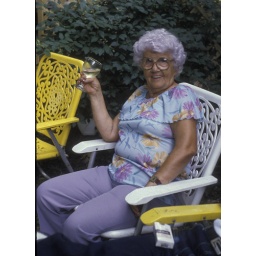
Maryland, 1986. Garnet &amp;amp; Frank's house in Herald Harbor. A rare shot here, Granny with a glass of wine.